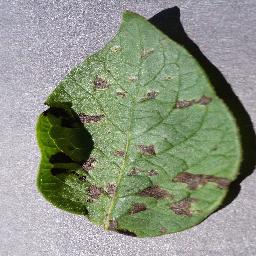
Label: Potato___Early_blight